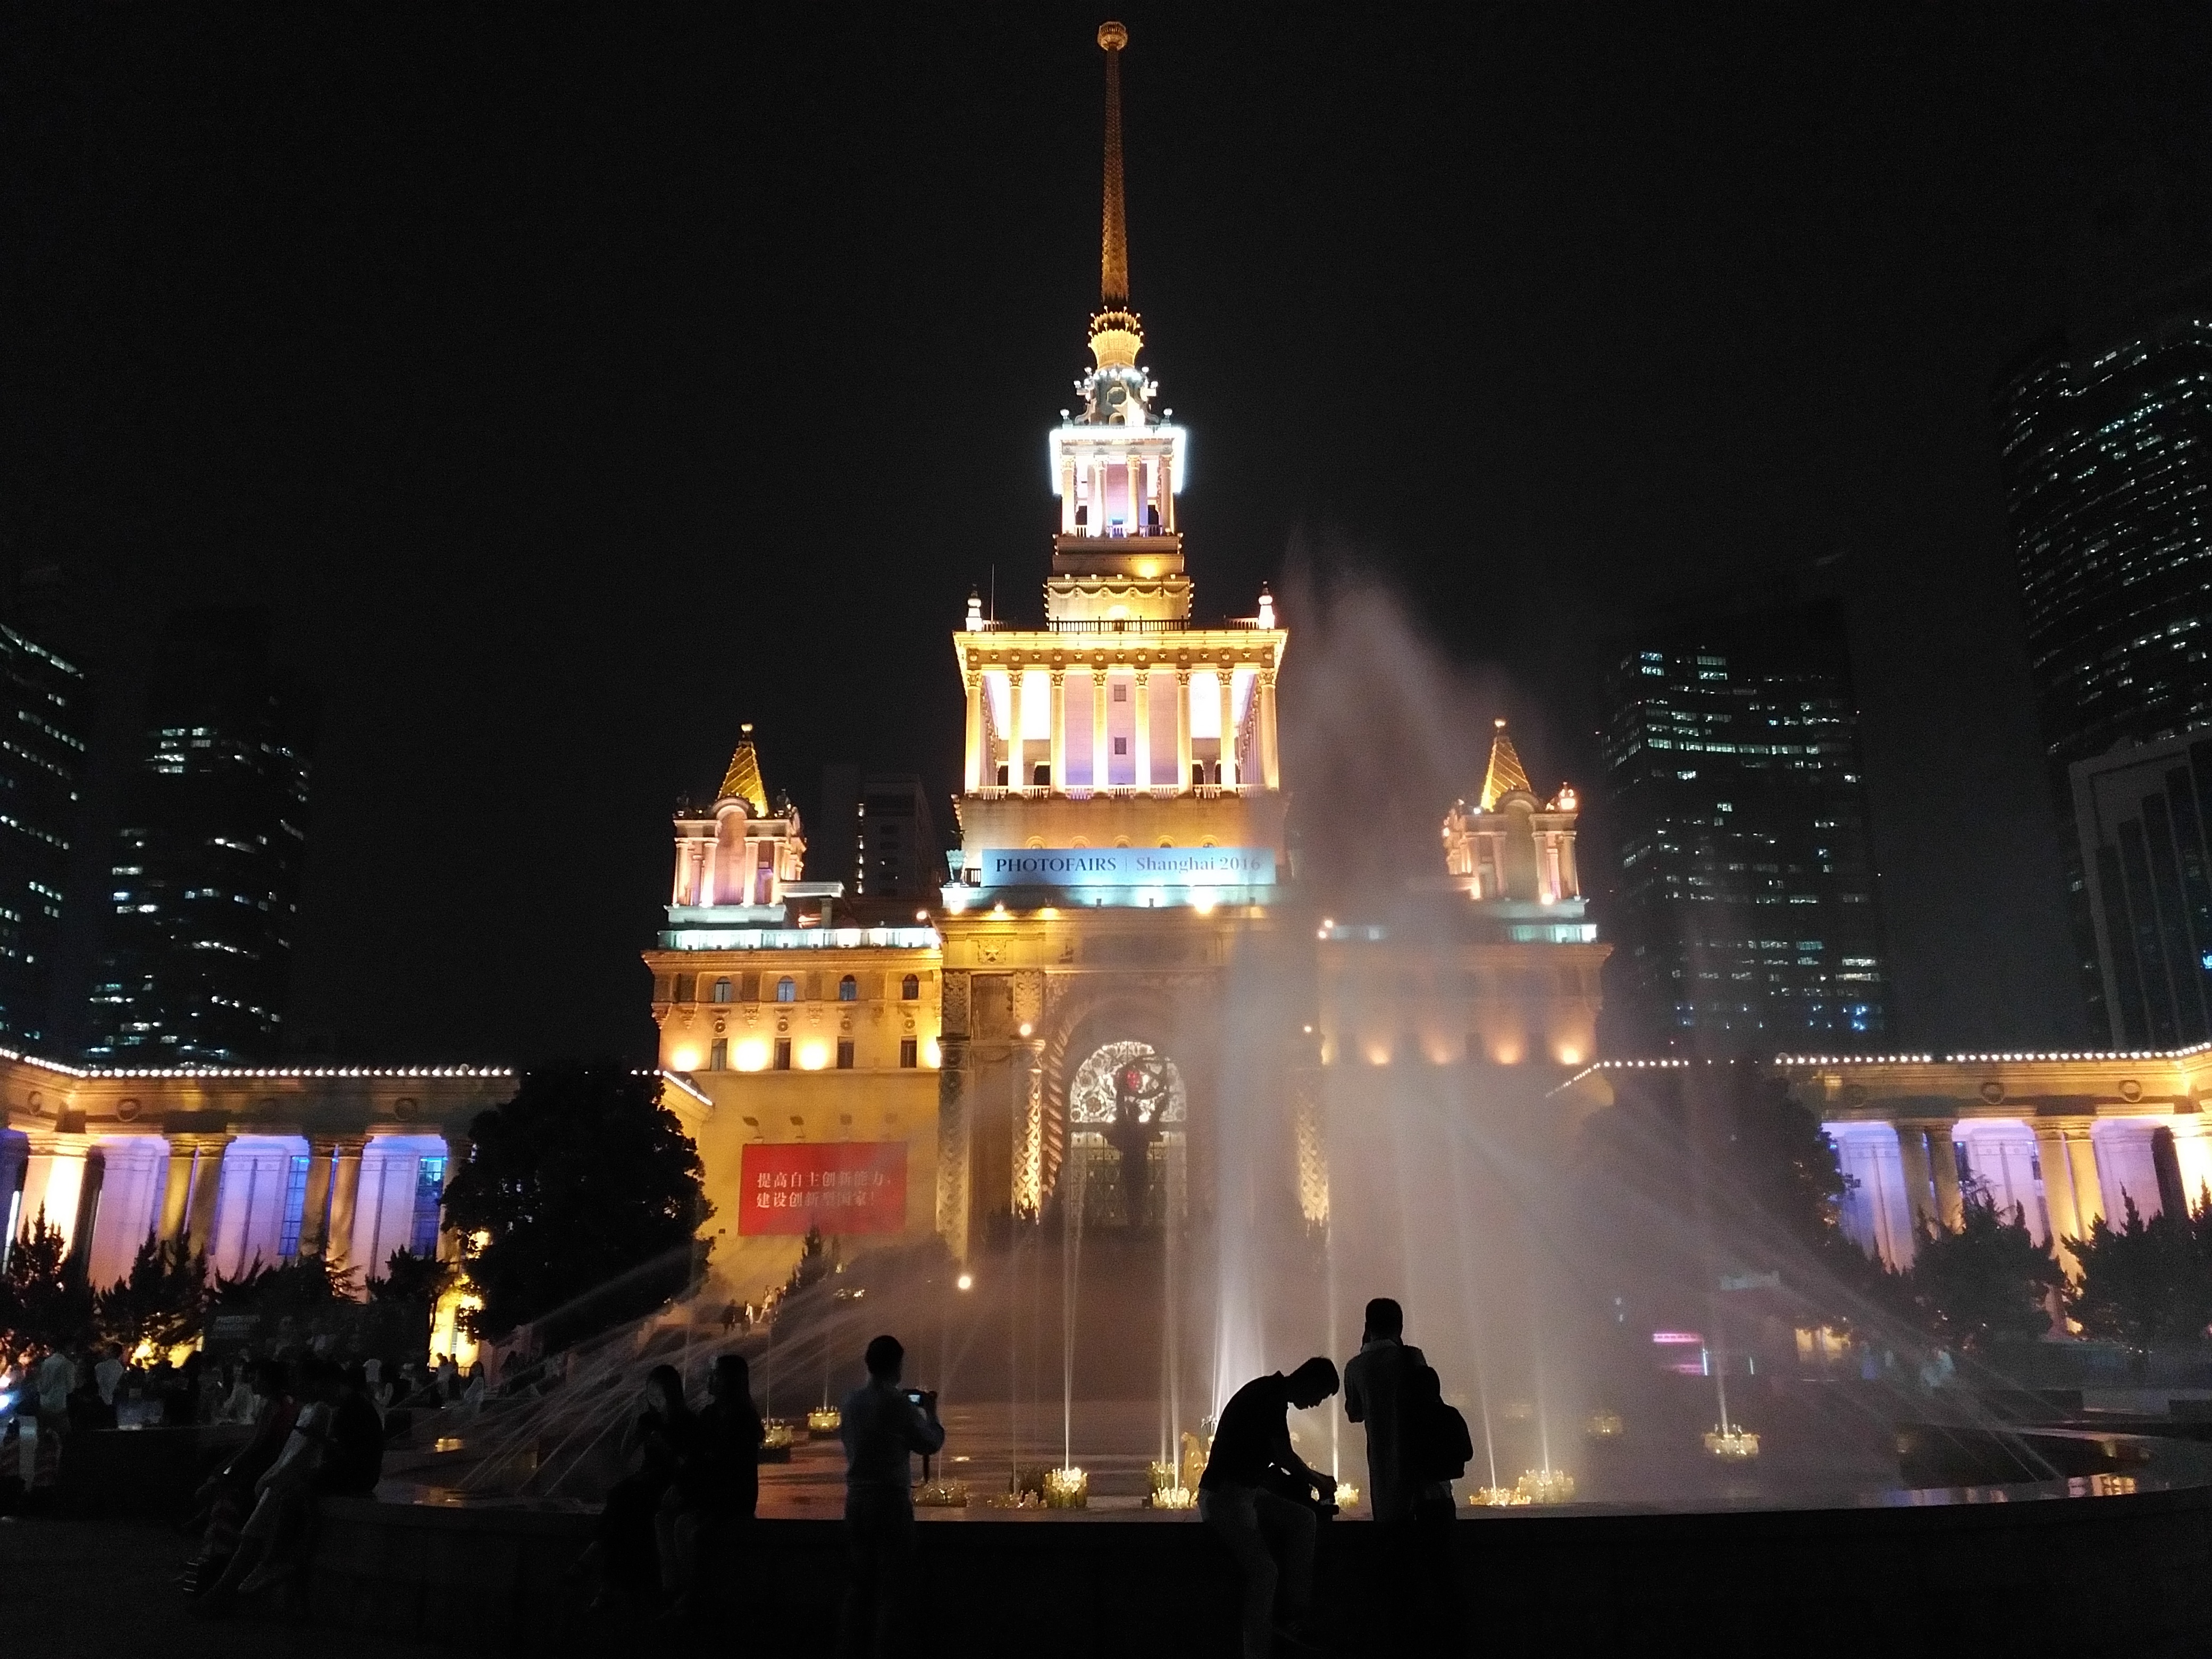
light, night, palace, evening, landmark, misty, brilliant, gorgeous